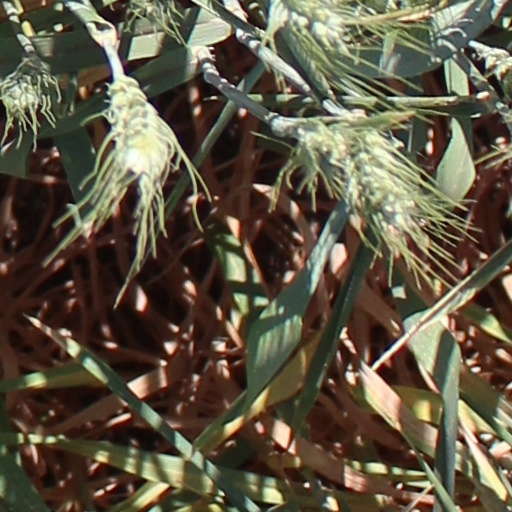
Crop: wheat